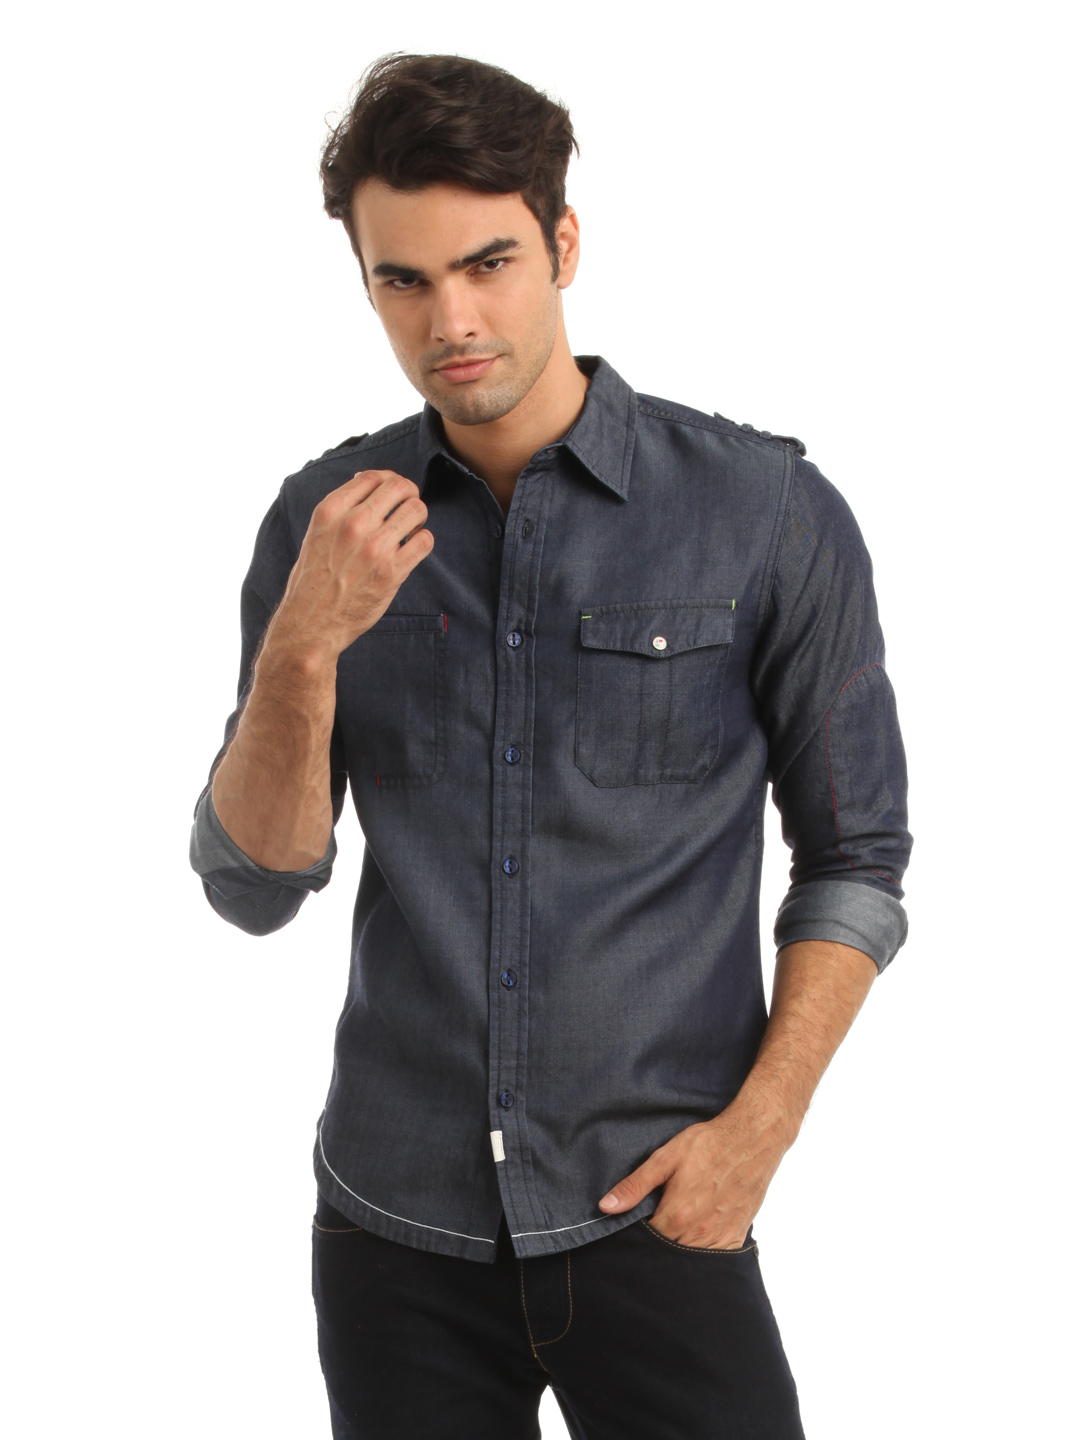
ADIDAS Men Blue Shirt
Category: Apparel / Topwear / Shirts
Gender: Men
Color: Blue
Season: Summer 2012
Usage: Casual